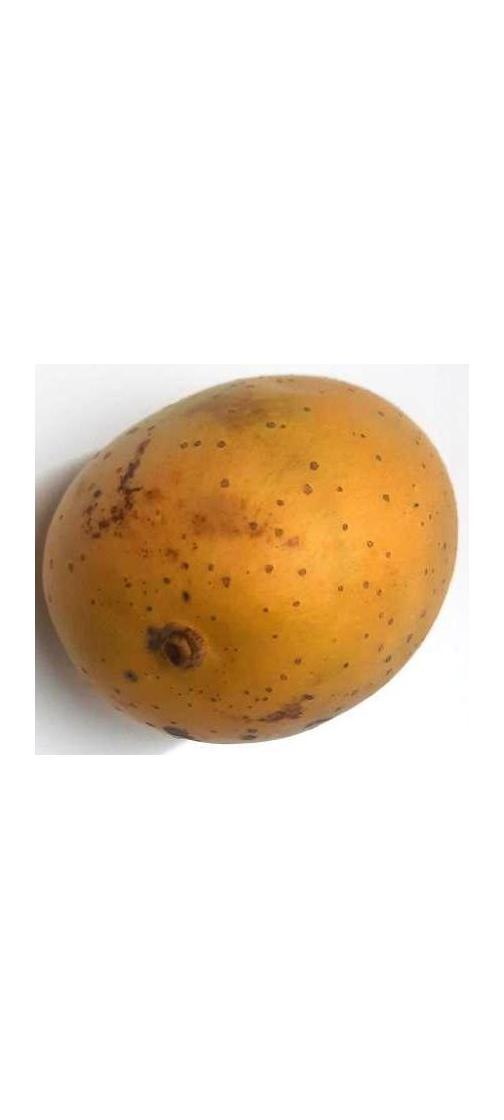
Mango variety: Gourmoti